Motor Cycle News

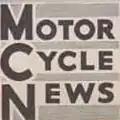
Example of 1962-onwards logo with enlarged initial letters

Motorcycle News as a sporting newspaper was pitched to beat the rivals to the newsstands by one day. Both of the rivals were still magazine-format and remained traditionally producing practical and informative general coverage.